Operation Juniper Shield

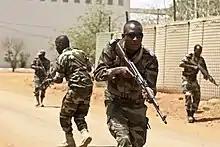
Nigerien soldiers train during Flintlock 2018 training exercises.

Twice a year, the Joint Combined Exchange Training (JCET) program holds a multinational training exercise. Called Flintlocks, these exercises are meant to strengthen special forces from the United States as well as multiple other nations. Participants include troops from the Sahel and those from NATO members. Flintlock started in 1988 and continued through Operation Enduring Freedom, and is now held in Africa. The exercises teach medical operations, infantry and peacekeeping training, airborne operations, humanitarian relief, and leadership skills. The amount each category is stressed depends on the host nation's needs. In addition, participants are put through different scenarios involving skills instructed during the exercise.